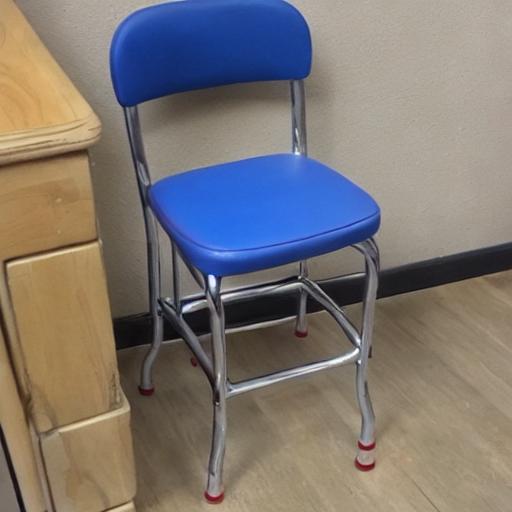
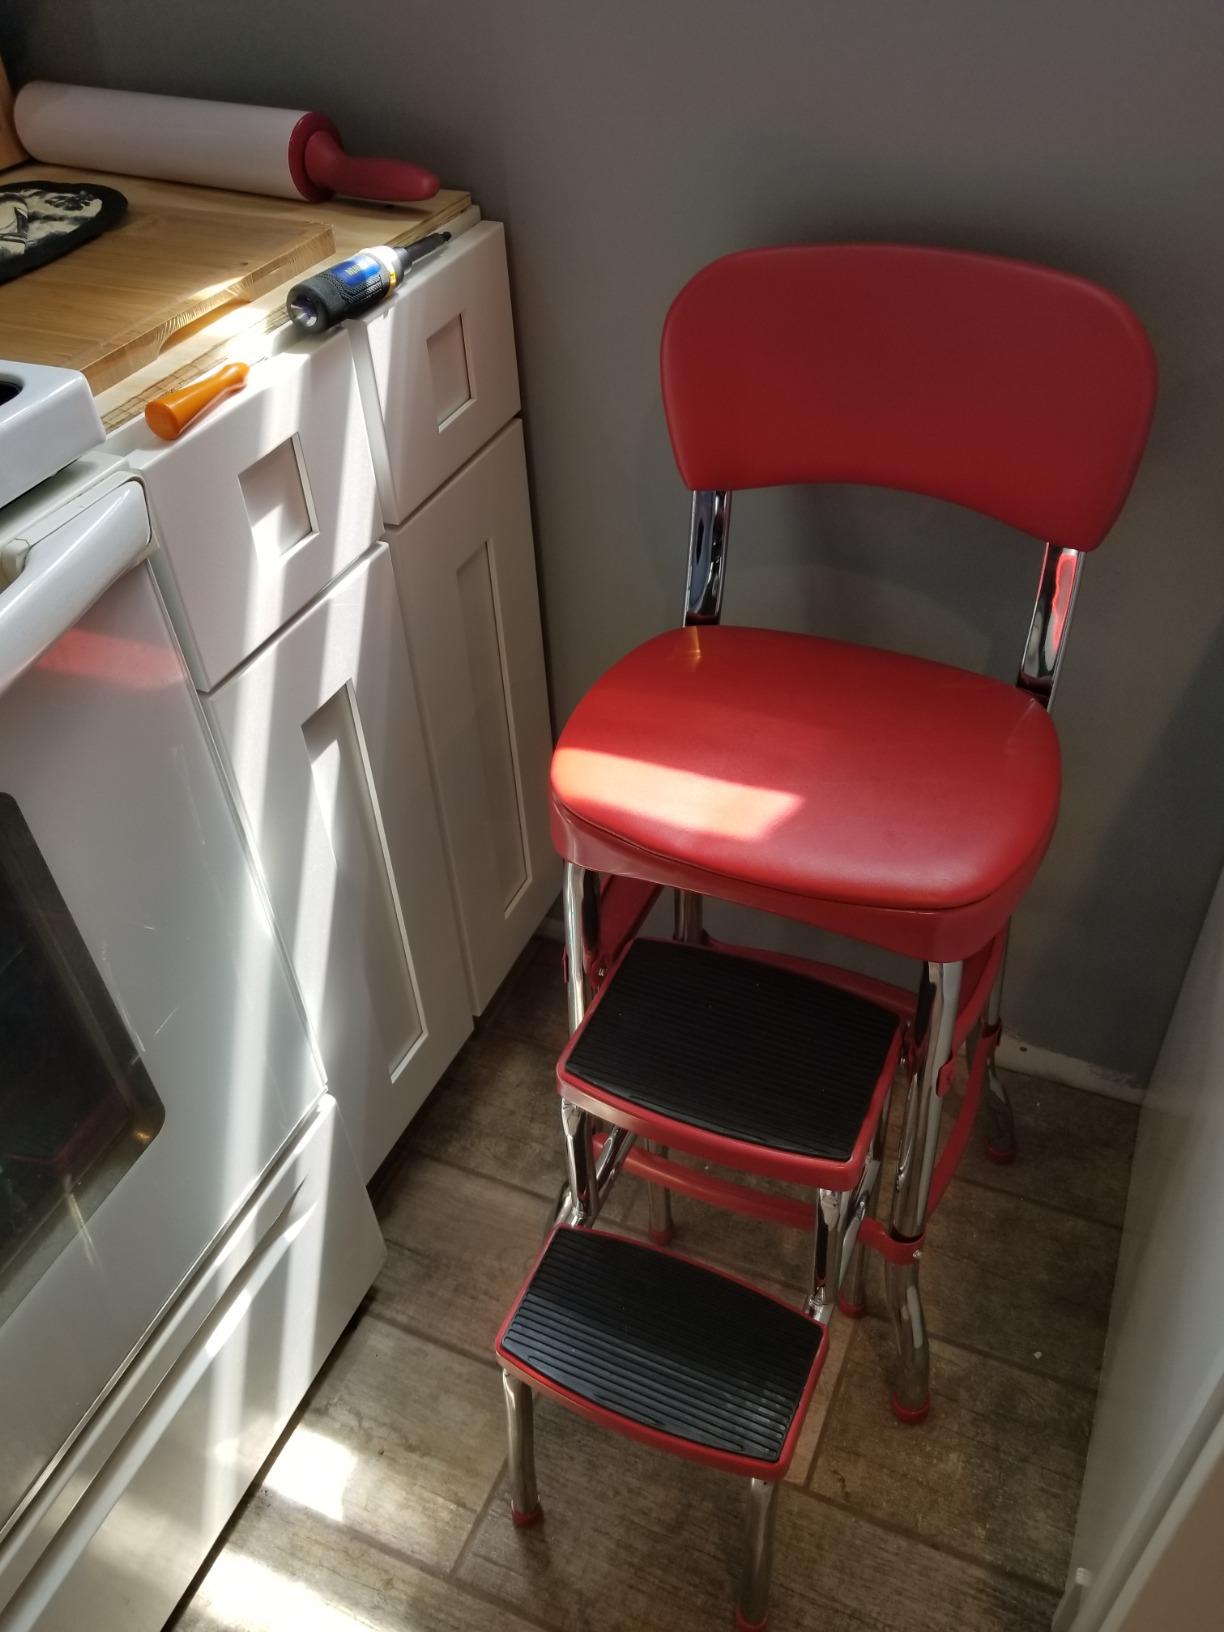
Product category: items_chair
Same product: no